Killing of Clément Méric

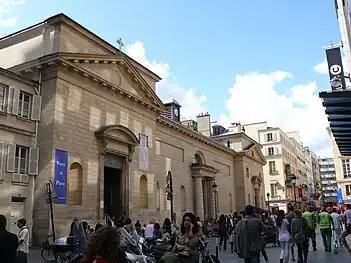
Rue de Caumartin, site of Méric's death (pictured in 2009)

The lengthy judicial process centred around contentious points: Méric's own responsibility in the violence, and whether or not the accused had brass knuckles, an illegal weapon regardless of context.